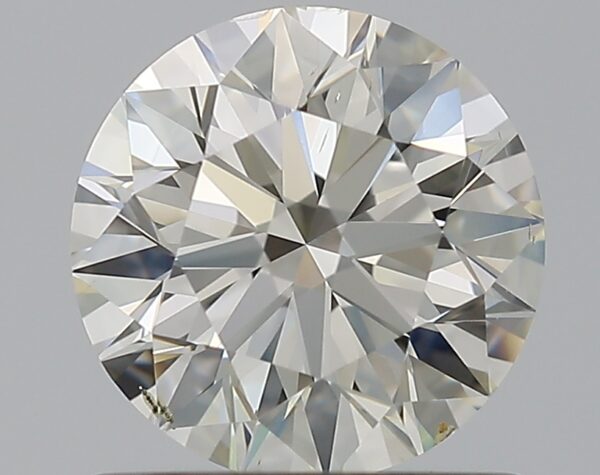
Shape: round
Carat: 1
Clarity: SI1
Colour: K
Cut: EX
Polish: EX
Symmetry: EX
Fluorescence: M
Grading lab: GIA
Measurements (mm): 6.36 x 6.4 x 3.98